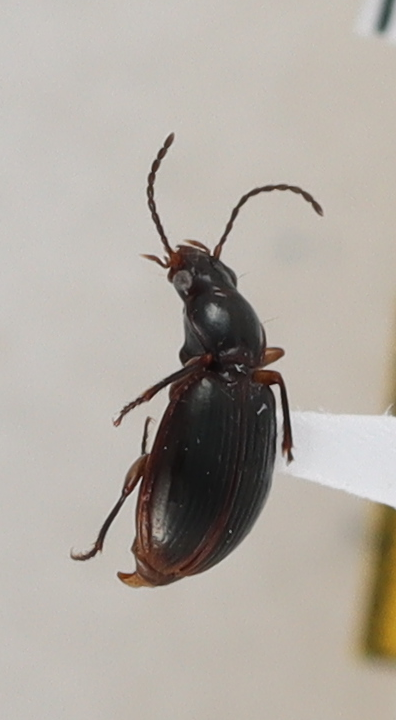
Scientific name: Mecyclothorax konanus
Plot: 6
Trap: S
Collected: 20230712